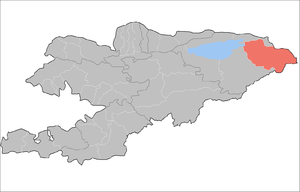
Le district d'Ak-Suu est un raion de la province d'Yssyk-köle dans l'est du Kirghizistan. Son chef-lieu est le village d'Ak-Suu. Sa superficie est de 9 917 km2, et 63 686 personne y résidaient en 2009.